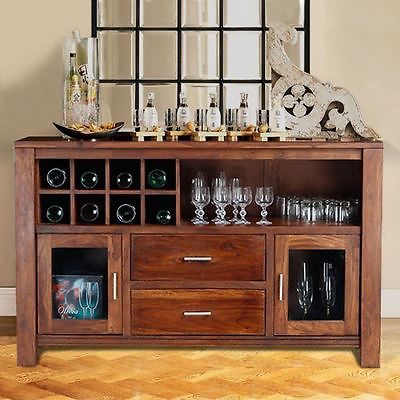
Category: cabinet